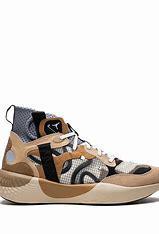
Brand: Jordan
Model: Delta 3